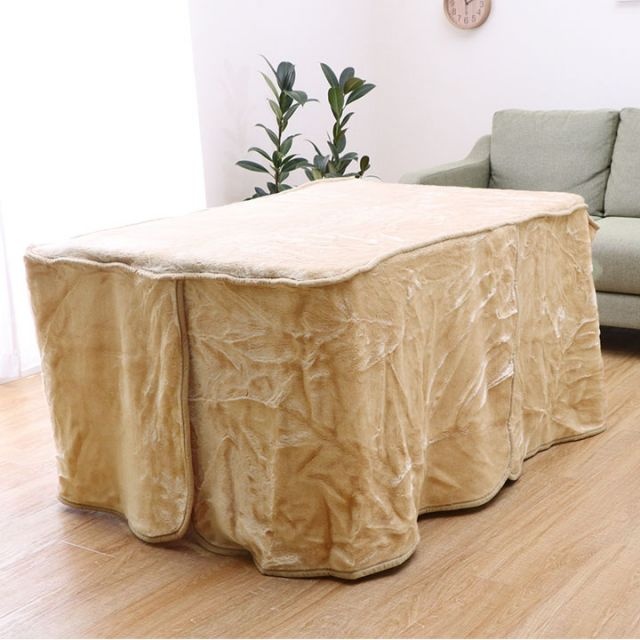
ハイタイプ（高脚）用 こたつ中掛け毛布 洗える 『ハイタイプ中掛（BOX）』 約80×105×65cm ボックスタイプ
Brand: 寝具・インテリアのMITAS WEBSHOP
サイズ 80×105×65cm カラー ブラウン 組成 側地=(パイル)アクリル100％(グランド)ポリエステル100％ 原産国 中国 洗濯表示 液温は40℃を限度とし、洗濯機で洗濯ができる（洗濯時は洗濯ネットをご使用ください。）干し方＝日陰のつり干しがよい。 商品説明 両面にあったか素材のアクリルを使用した高脚用のこたつ中掛け毛布です。あたたかく、ふっくらとした感触があり、耐久性にも優れています。掛け布団とこたつ台の間に入れれば、保温性のアップと電気代の節約にも効果があります。 備考 ※掲載写真は表記サイズと異なる場合がございます。 ※画面上のカラーはご使用ブラウザやモニターの設定により、実物とは若干異なる場合がございます。あらかじめご了承の上、ご注文をお願いいたします。 商品番号：ik-g5828709
Category: Furniture > Tables > Kotatsu